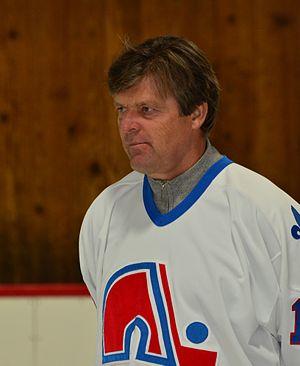
Le joueur de hockey Marian Stastny lors d'une activité publique.
Marian Šťastný est un joueur professionnel slovaque de hockey sur glace. Il évoluait en tant qu'ailier droit.